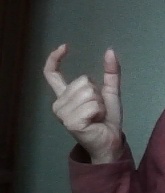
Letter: nun